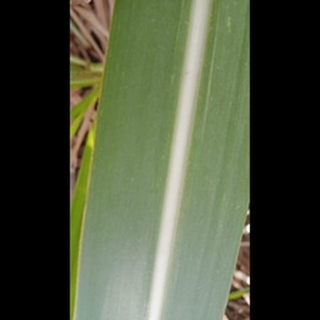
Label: healthy_sugarcane